Biggs jasper

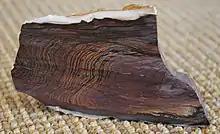
A piece of Biggs jasper

Biggs jasper is a variety of the mineral jasper. It is a "picture jasper" – a jasper that exhibits particular patterns and colors – and is used as an opaque gemstone. It exhibits intricate, shell- or layer-like patterns in shades of brown ranging from beige to dark brown.